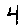
Label: 4